Royal Institute of Art

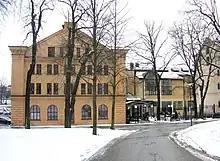
The Royal Institute in 2008

The Royal Institute of Art founded in 1735 is an institution in Stockholm, Sweden for higher education in art. The school was part of the Royal Swedish Academy of Arts, until 1978 when it was made independent. It is under the supervision of the Ministry of Education and Research.